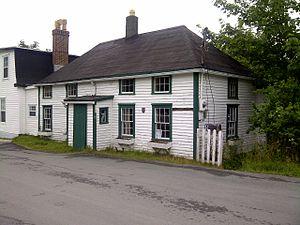
Voici la liste des lieux historiques nationaux du Canada situé à Terre-Neuve-et-Labrador. En mars 2011, on compte 44 lieux historiques nationaux à Terre-Neuve-et-Labrador, dont neuf sont administrés par Parcs Canada. De ce nombre, il faut rajouté aussi deux sites qui ont perdu leur désignations.
Cet article recense les lieux patrimoniaux de Saint-Jean de Terre-Neuve inscrits au répertoire des lieux patrimoniaux du Canada, qu'ils soient de niveau provincial, fédéral ou municipal.